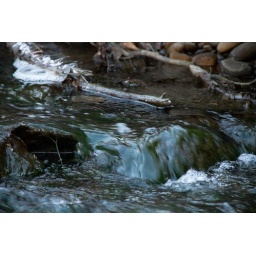
water over rocks